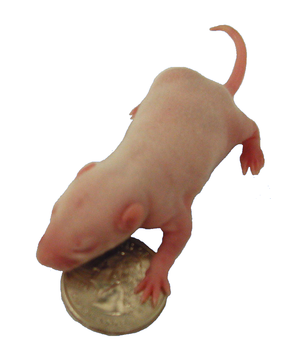
Chez ce jeune rat de laboratoire, encore nu et aveugle, le système neuronal de contrôle du sommeil est déjà en place, semblable à celui de l'adulte
On appelle « rat de laboratoire » des souches ou lignées de rats sélectionnées et élevés et reproduits pour les besoins de l'expérimentation animale en laboratoires, ou parfois pour les leçons d'anatomie et de dissection.